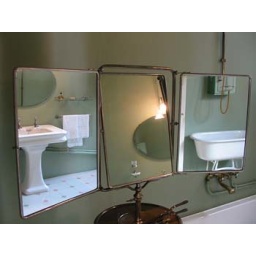
Gaudi's apartment - bathroom in a 3-way mirror - Barcelona Spain 2005